Royal Navy State Funeral Gun Carriage

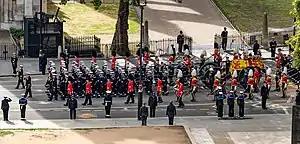
Royal Navy State Funeral Gun Carriage in 2022, pulled by 138 Royal Navy sailors during the funeral procession of Elizabeth II

The carriage was used during the state funeral of Queen Victoria in 1901. In the days after Victoria's death the carriage was issued to the X Battery of the Royal Horse Artillery (RHA). It was to carry the Queen's coffin from Windsor railway station to Windsor Castle, where it would be interred in the adjacent Royal Mausoleum at Frogmore on 2 February.